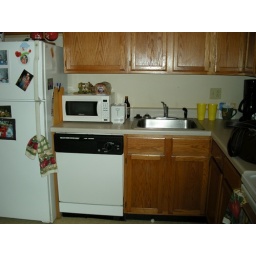
View of kitchen one wall of kitchen, entry to apartment is on the wall to the right in this pic.